Speedwriting

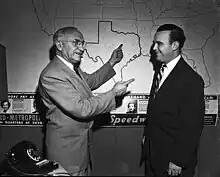
Dr. Alexander L. Sheff, left, president of Speedwriting Company, points out the pin that marks Fort Worth as one of 400 cities in which the alphabet-type of shorthand is offered. October 28, 1953

The second version of Speedwriting, designed by Alexander L. Sheff (July 21, 1898 – June 27, 1978) in the early 1950s, introduced some symbols that could not be produced on a typewriter such as arcs representing the letters 'm' and 'w'. This version modified a few of the abbreviating principles also. Changes implemented in the Sheff version include the following: